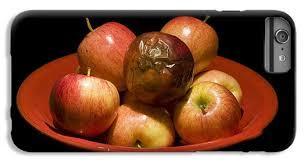
Label: apples